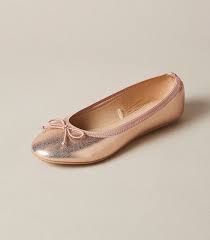
Label: Ballet Flat